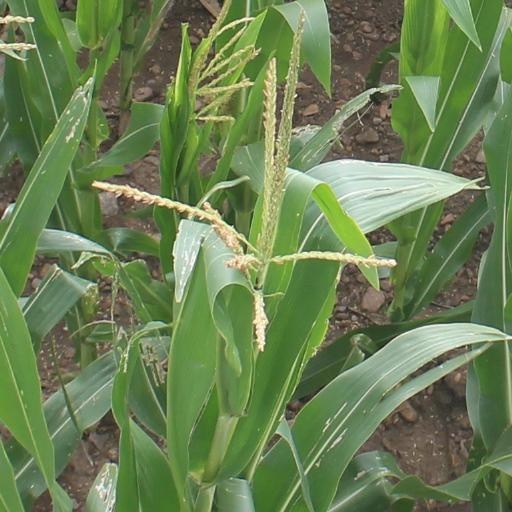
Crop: maize; corn